Frederick van Pelt Bryan

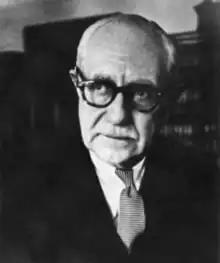

Frederick van Pelt Bryan (April 27, 1904 – April 17, 1978) was a United States district judge of the United States District Court for the Southern District of New York.